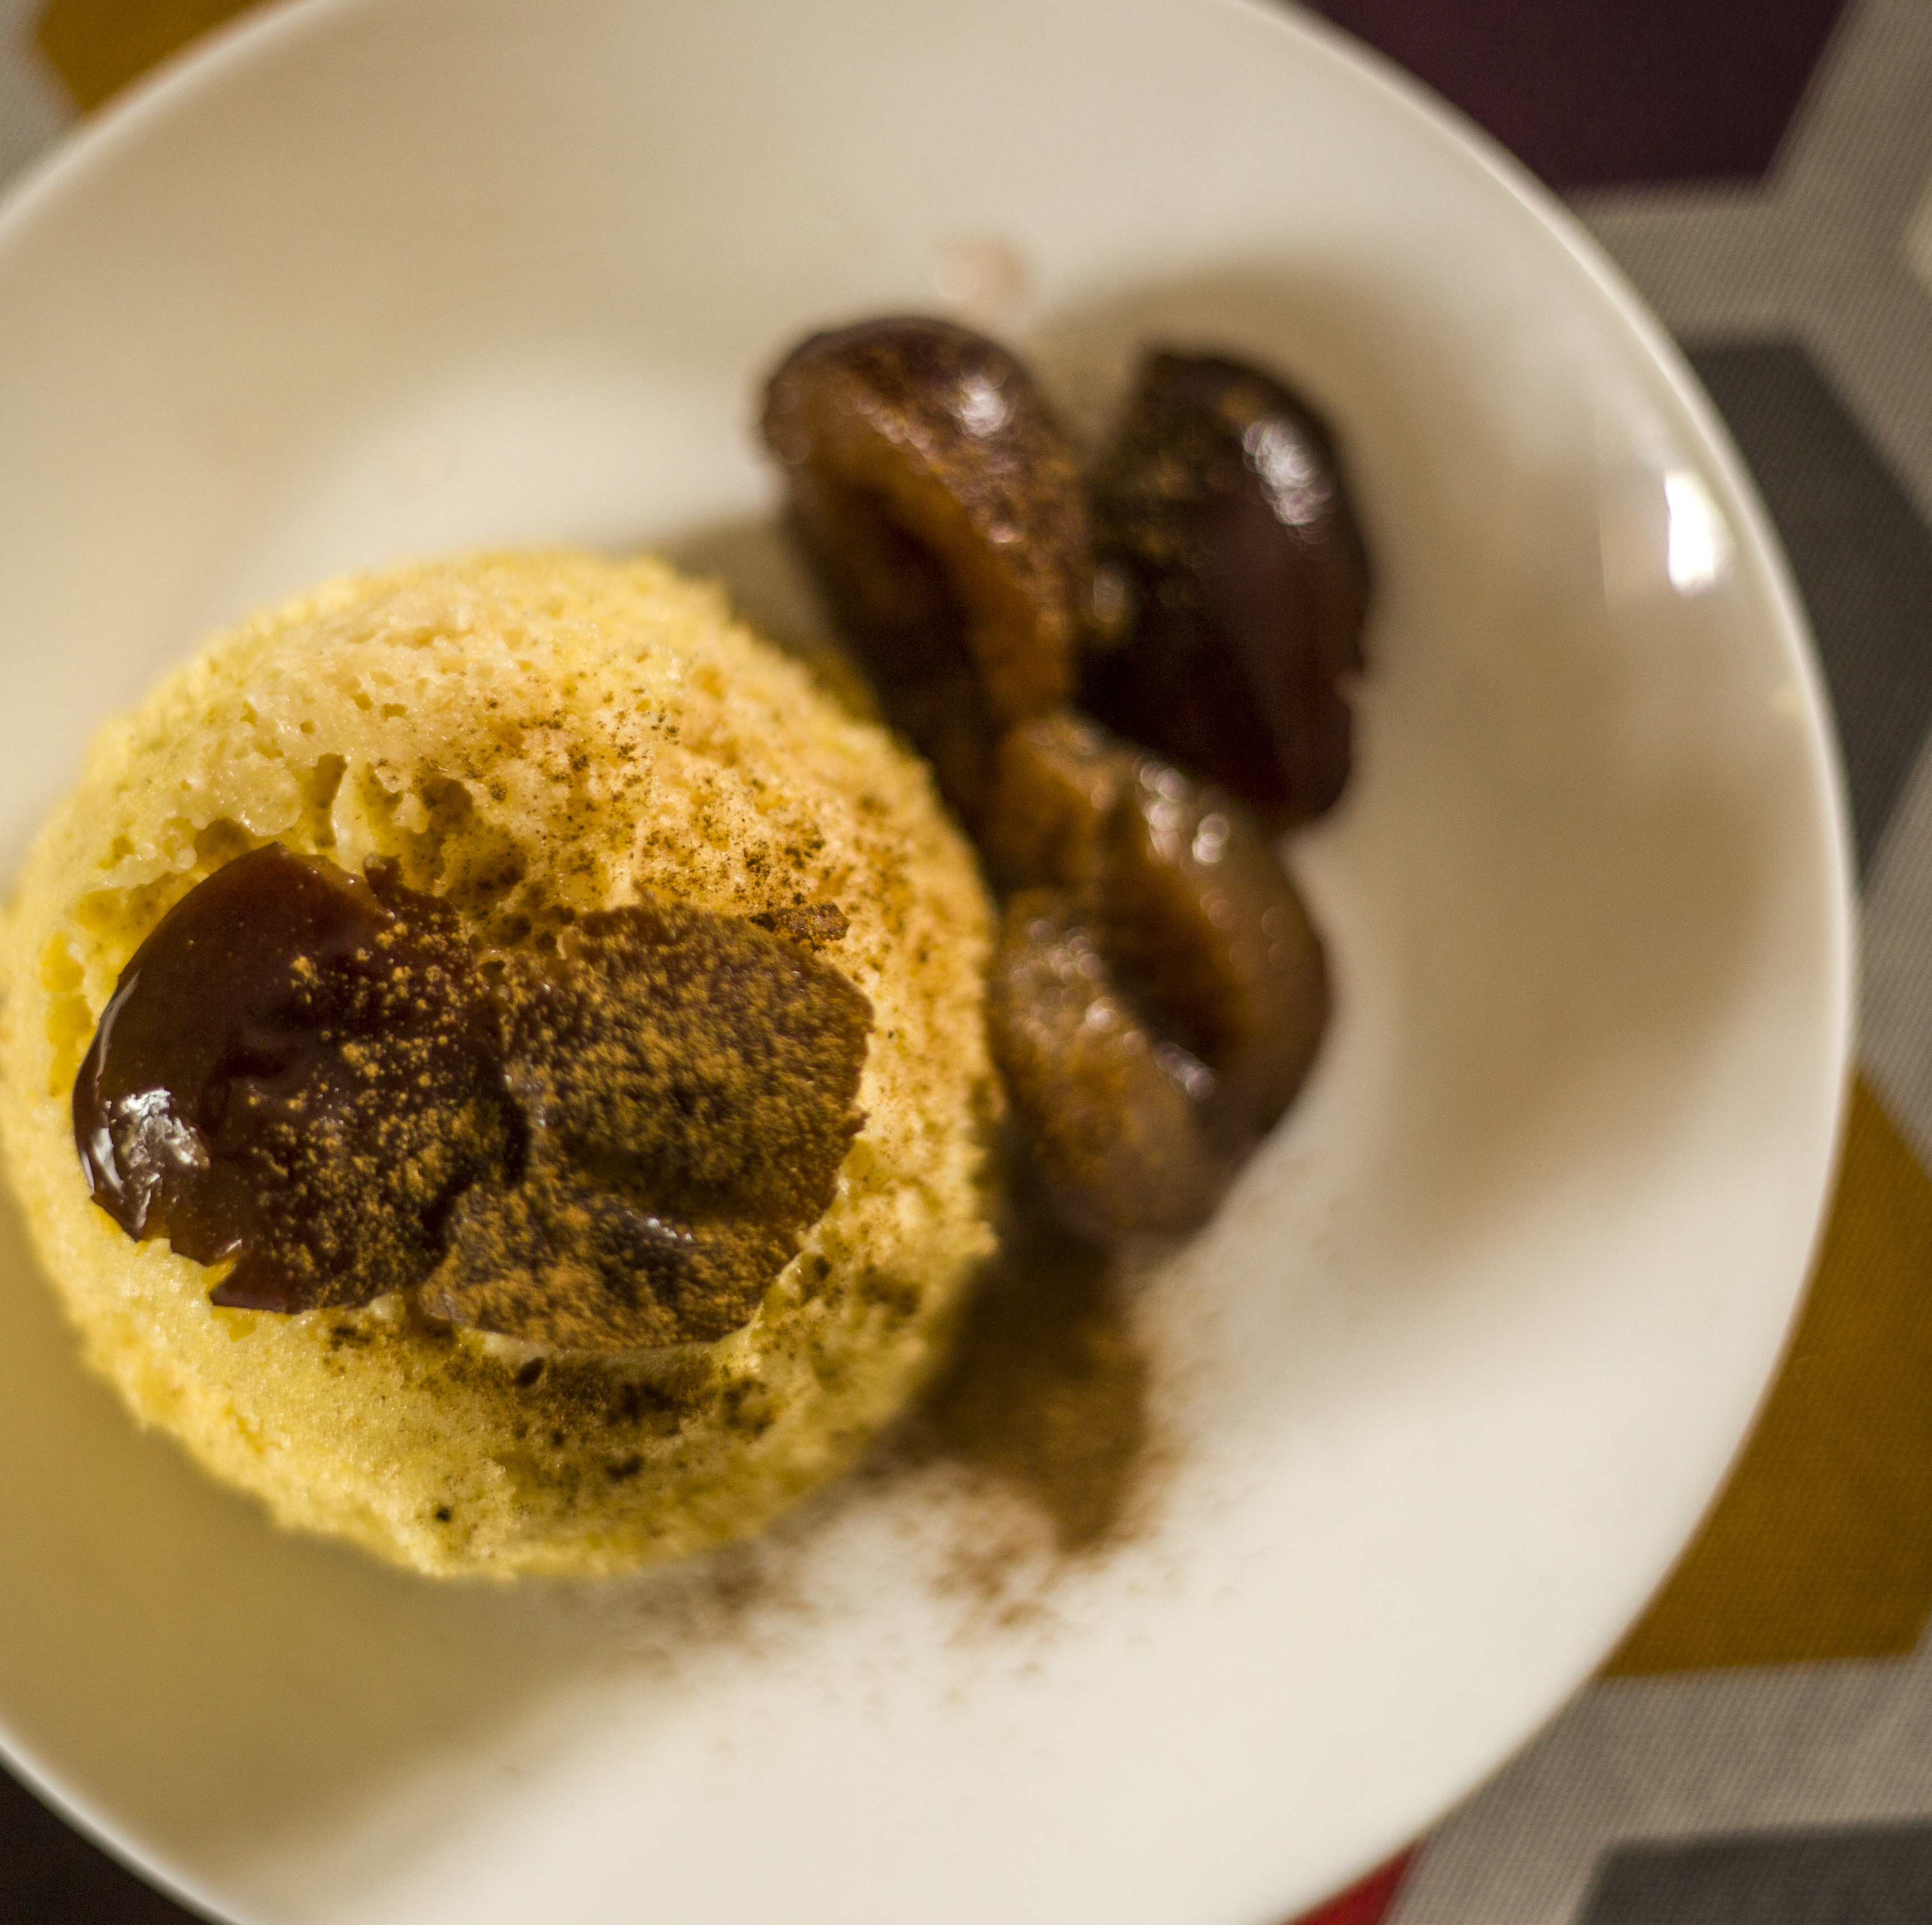
soft, sweet, plum, cinnamon, cake, dessert, dish, food, cuisine, ingredient, frozen dessert, produce, ice cream, sweetness